BS National Beehive

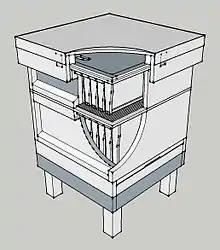
CGI rendering of BS National Beehive, cutaway to show the internal parts

The Improved National Beehive was a form of Langstroth beehive standardized by two British Standards (in 1946 and then in 1960, before being withdrawn in 1984). The same standard contained the specification of the Smith beehive: these two forms represent the most popular designs used in the UK.